Runcorn Shopping City

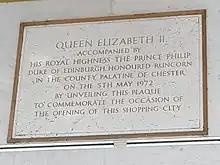
Plaque marking the official opening of Runcorn Shopping City by Queen Elizabeth II in 1972

Runcorn was designated as a New Town in 1964 and a masterplan drawn up which would see the town more than double in size. The site of the town centre for Runcorn New Town was a source of conflict between Arthur Ling, the New Town Master Planner, and Fred Roche, Chief Architect. Whereas Ling envisaged a centre reminiscent of a citadel or acropolis at the base of Halton Castle and at the geographical centre of the expanded town, Roche preferred to redevelop the existing town centre, partly to placate the Urban District Council and existing traders. Ling's vision was favoured and a greenfield site near Halton Village was chosen.